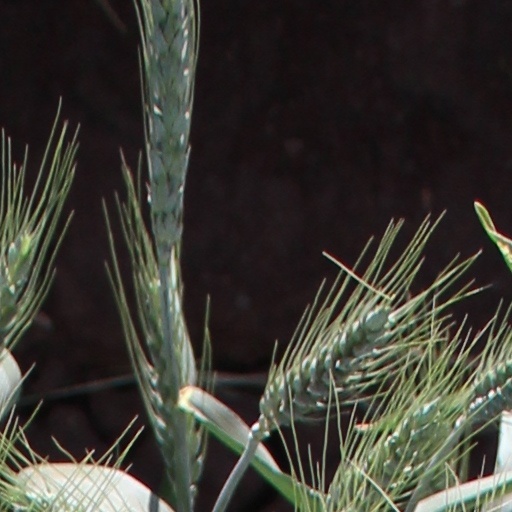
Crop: wheat